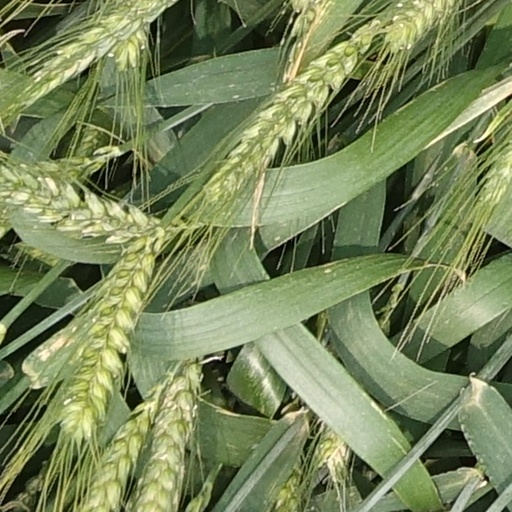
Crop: wheat